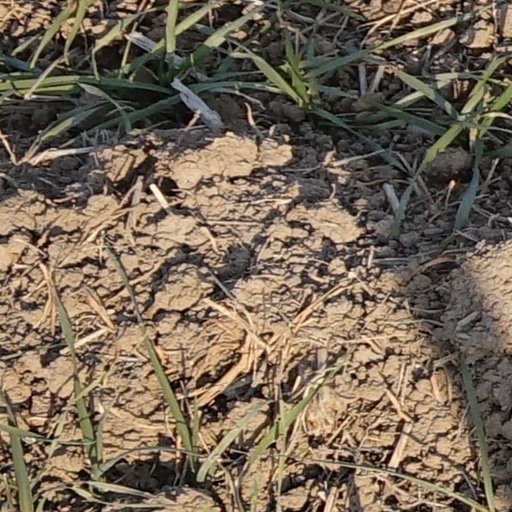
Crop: wheat